Southeastern Freight Lines

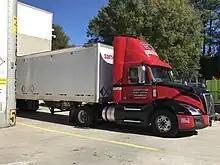
Southeastern Freight Lines truck

Southeastern Freight Lines operates 89 service centers in the Southeast, Southwest and Puerto Rico with a primary focus on next-day delivery, using its own line of semi-trailer trucks. The service centers were established to provide customers with reliable deliveries. There is also a network of service partners for transportation to other areas of the United States not in the South. Transportation internationally includes Canada, Mexico, and the United States Virgin Islands.